Squint

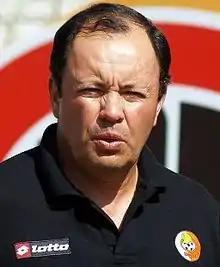
A man squinting on a sunny day

Squinting is most often practiced by people who suffer from refractive errors of the eye who either do not have or are not using their glasses. Squinting helps momentarily improve their eyesight by slightly changing the shape of the eye to make it rounder, which helps light properly reach the fovea. Squinting also decreases the amount of light entering the eye, making it easier to focus on what the observer is looking at by removing rays of light which enter the eye at an angle and would need to otherwise be focused by the observer's faulty lens and cornea.